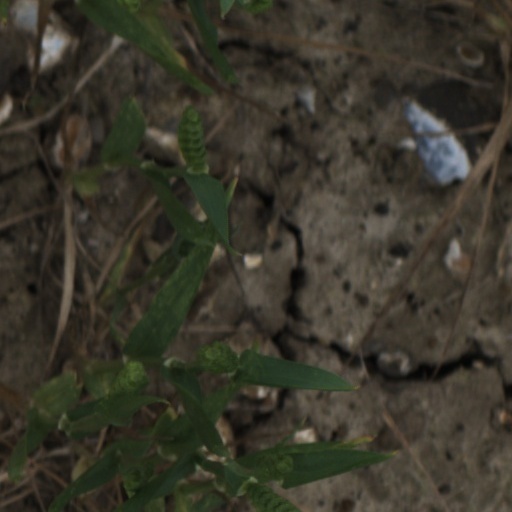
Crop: wheat